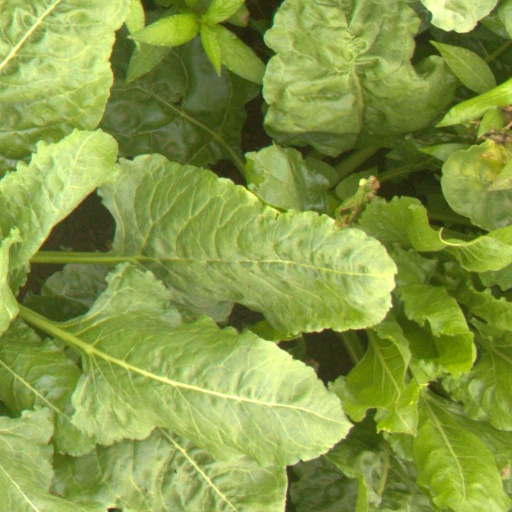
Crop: sugar beet